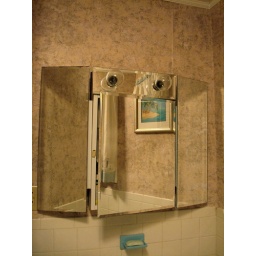
Here's the bathroom mirror. Considering this house was built in 1930, it's quite obvious the bathroom has been updated quite recently.